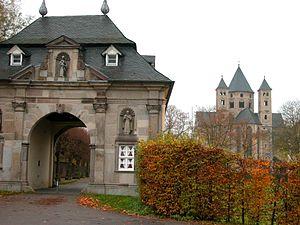
L'abbaye de Knechtsteden est une ancienne abbaye de Prémontrés sise à l'ouest de Dormagen, en Rhénanie-du-Nord-Westphalie, devenue depuis la fin du XIXᵉ siècle une maison de Spiritains, qui y ont installé leur scolasticat. En plus des religieux, les bâtiments abritent actuellement un gymnasium.